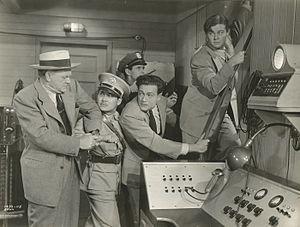
The Adventures of Smilin' Jack est un comic strip créé par Zack Mosley apparu le 1ᵉʳ octobre 1933 dans le Chicago Tribune et publié jusqu'au 1ᵉʳ avril 1973. Son pour personnage principal est l'aviateur viril Jack Martin.
Edgar Barrier est un acteur américain, né le 4 mars 1907 à New York, mort le 20 juin 1964 à Los Angeles — Quartier d'Hollywood.